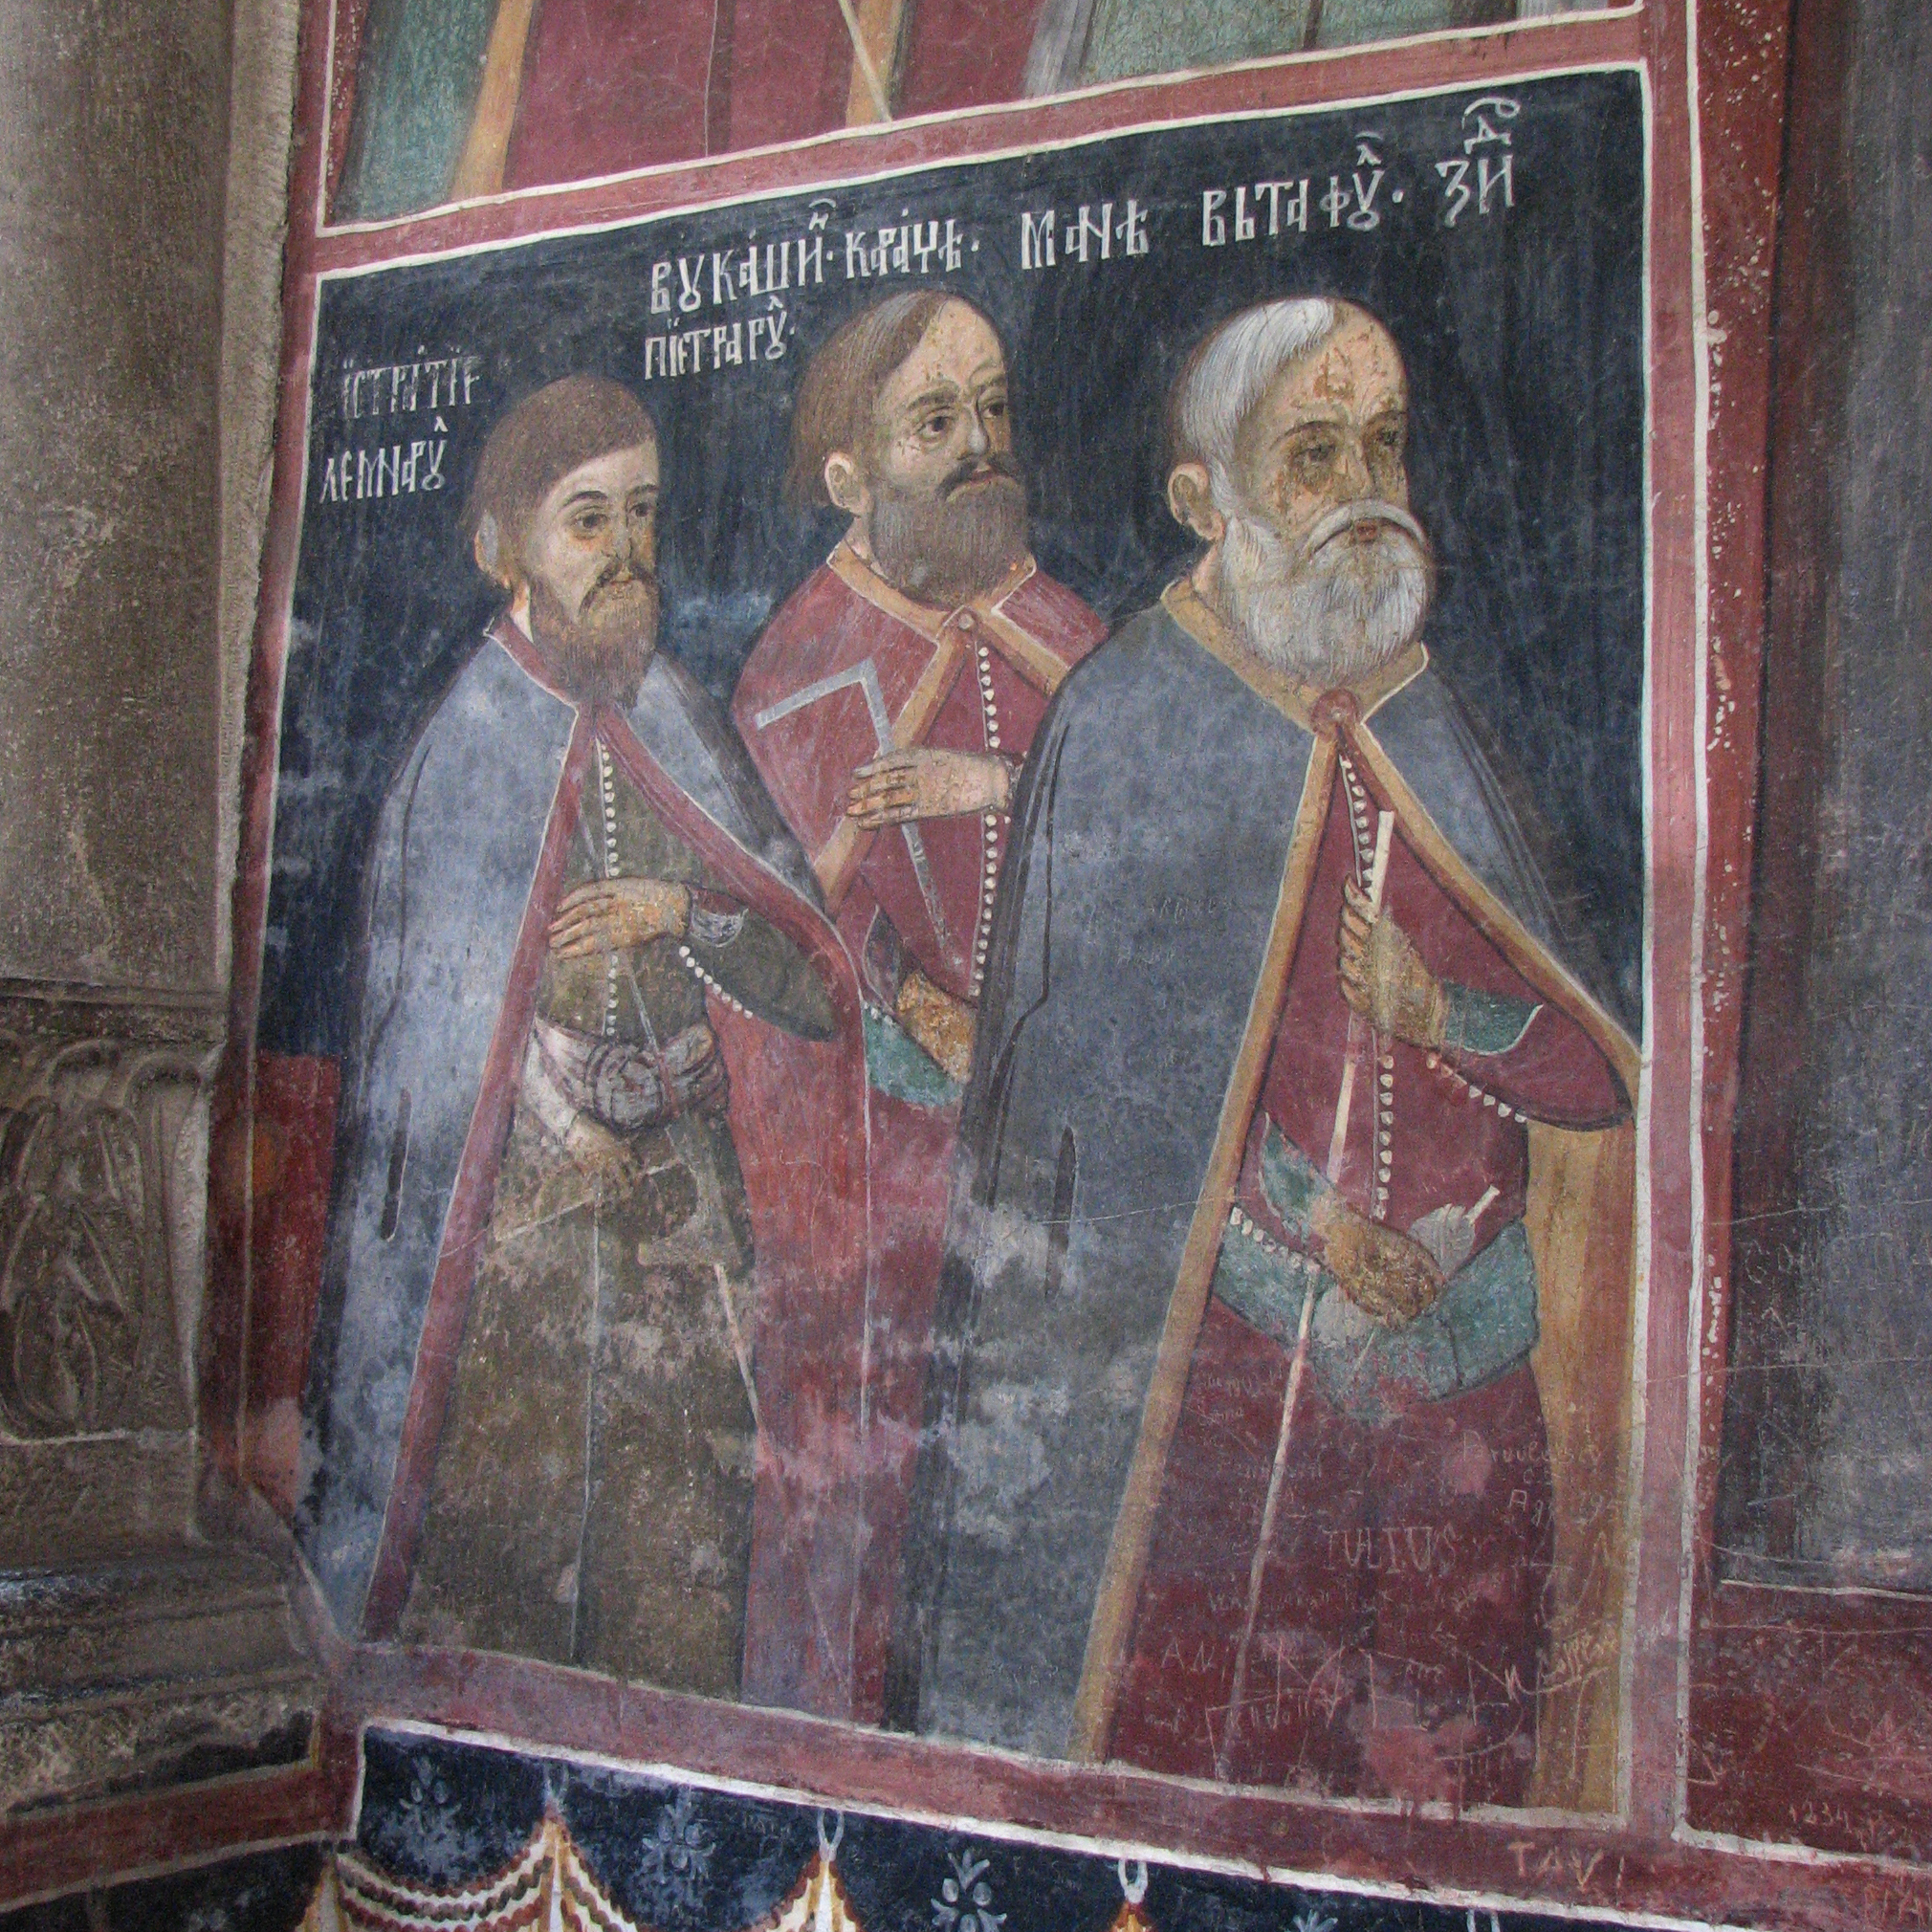
architecture, photography, building, monument, photo, entrance, religion, church, christian, door, painting, carpenter, photos, religious, art, de, monastery, churches, fotografie, history, christianity, romana, orthodox, unesco, eastern, romania, convent, bor, biserica, arhitectura, wallachia, muntenia, tara, romaneasca, orthodoxy, romanian, ortodoxa, patrimoniu, manastire, ortodoxia, ortodoxie, ecclesiastical, bisericeasc, cladire, edificiu, pridvor, intrare, valahia, tararomaneasca, portic, oltenia, brancovenesc, brancoveanu, horezu, hurez, hurezi, hurezimonastery, monasteryofhorezu, lmivliiaa09894, overseer, cre tinism, cre tin, br ncoveneasc, m n stireahurezi, carhitecturabr ncoveneasc, stonemason, vataful, lemnarul, pietrarul, ancient history